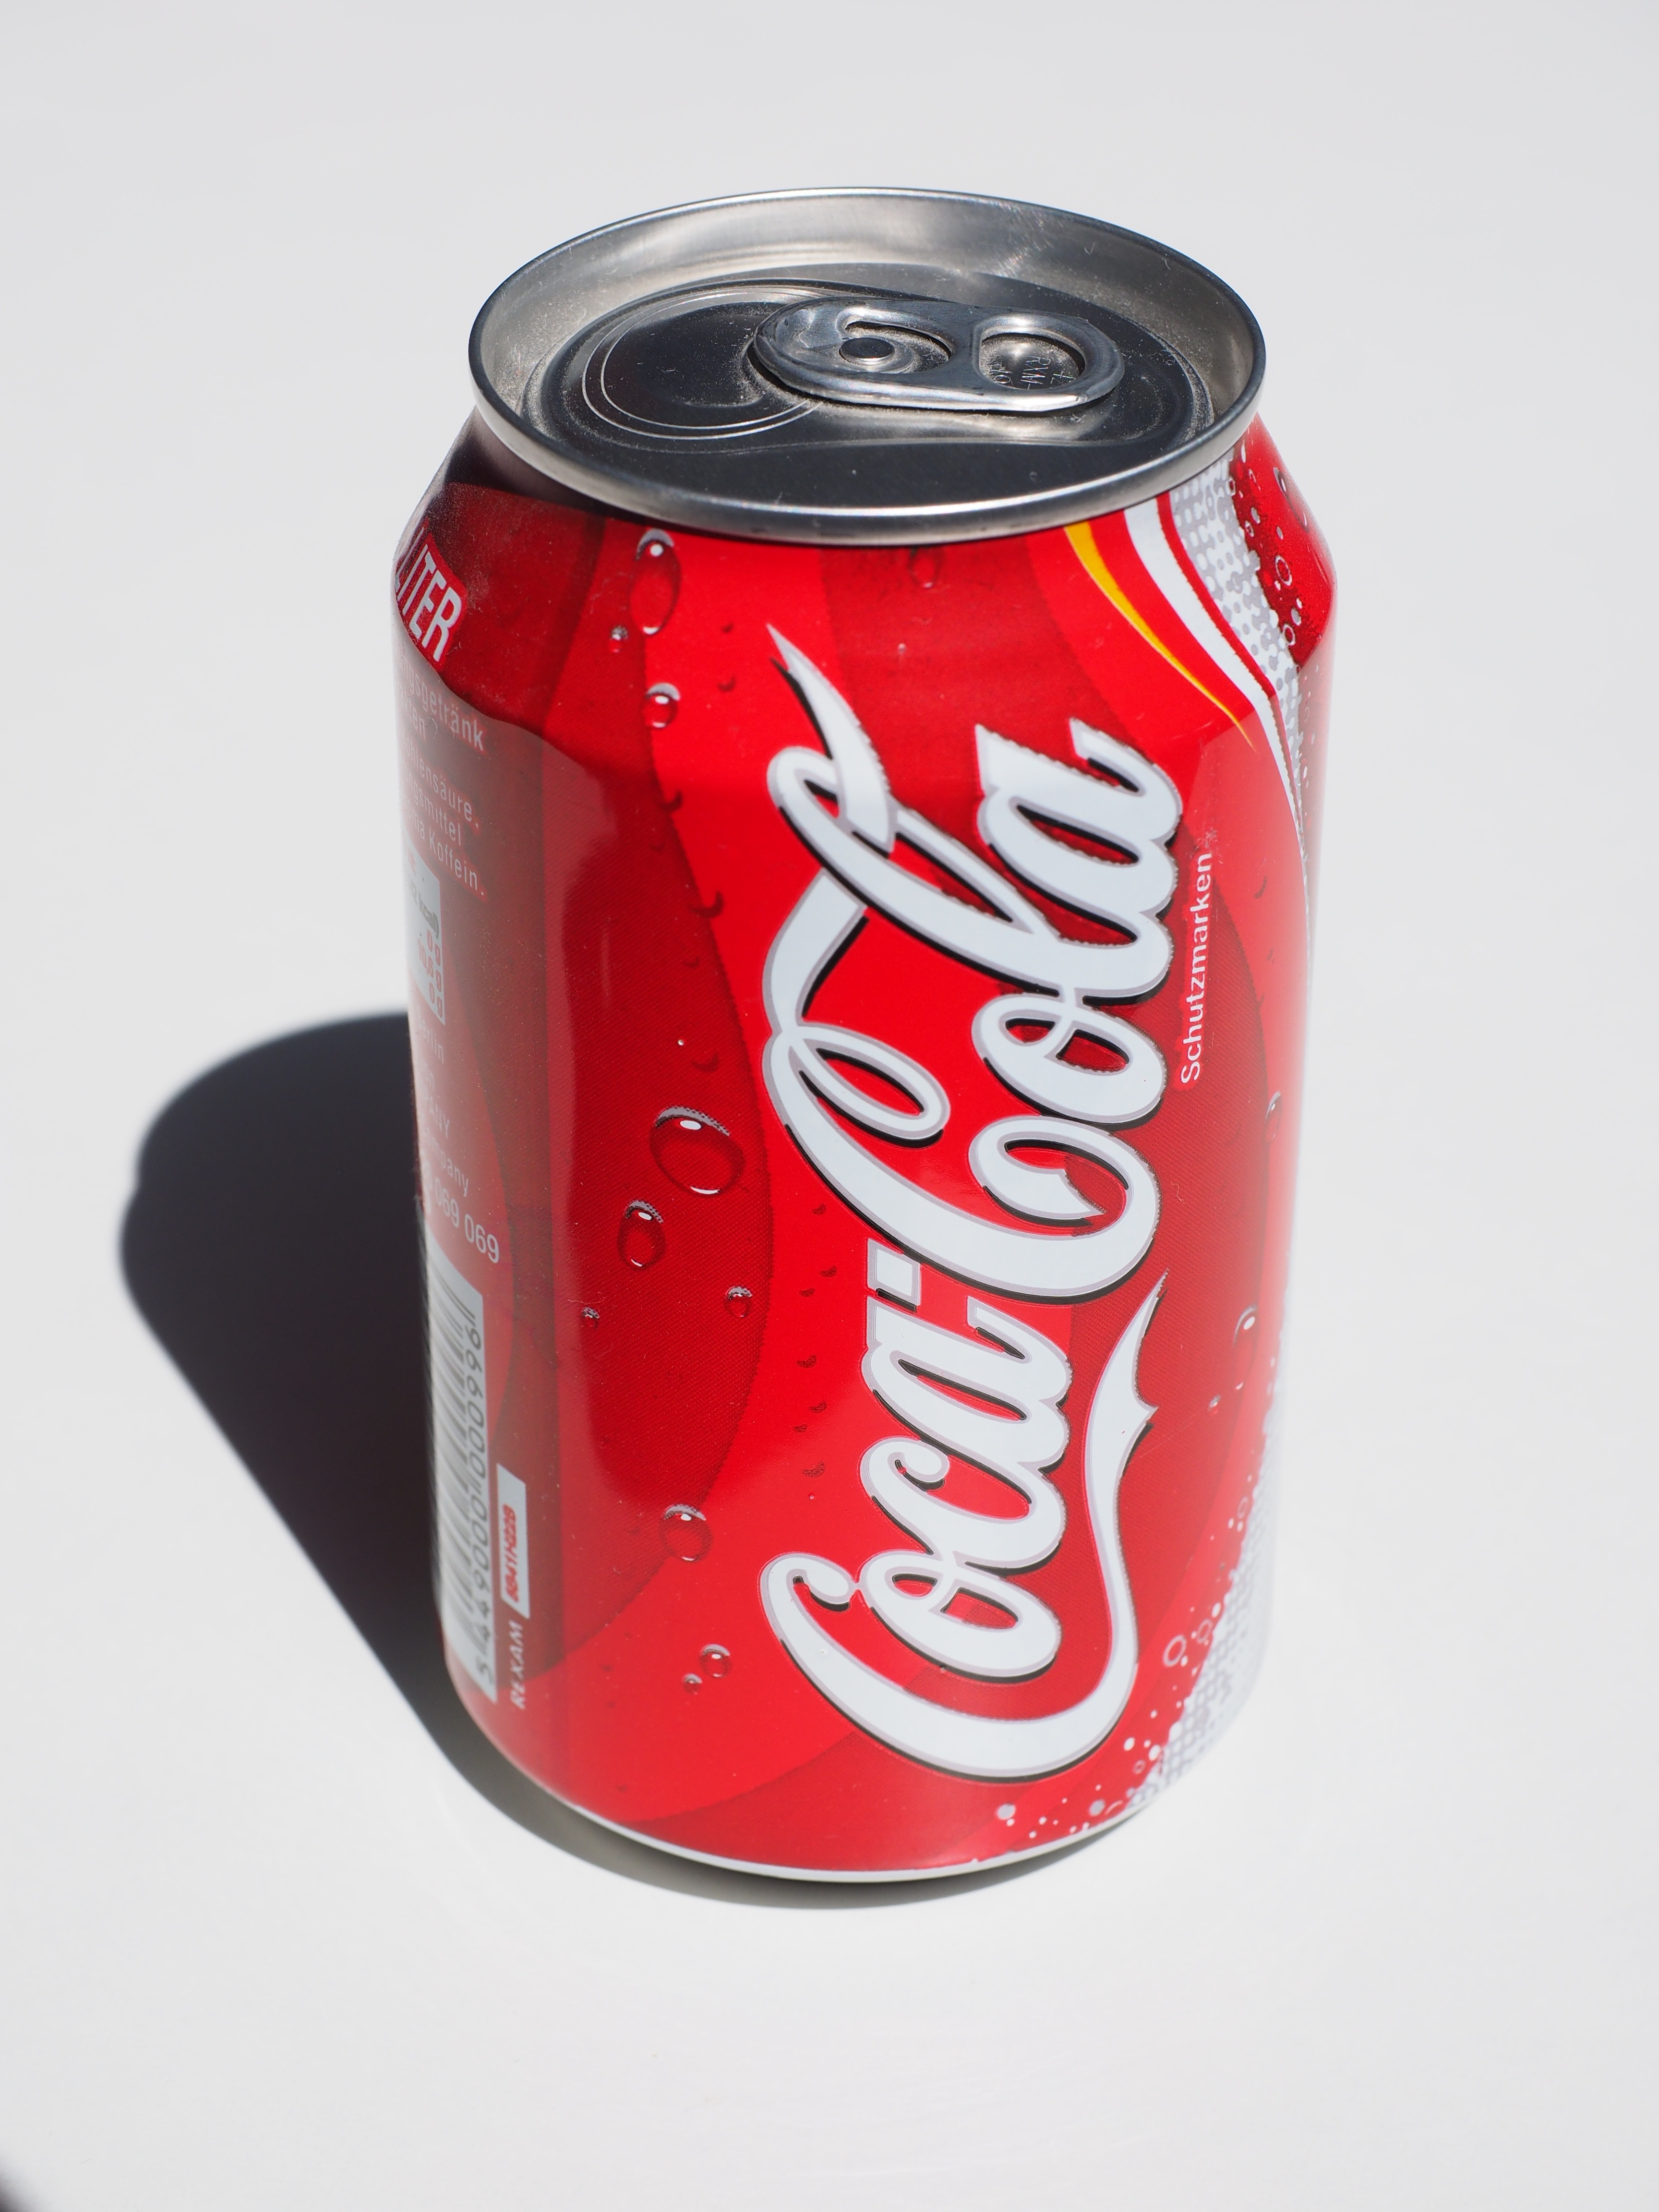
red, drink, box, coca cola, brand, cola, trademarks, tin can, soft drink, flowering plant, erfrischungsgetr nk, cola dose, land plant, carbonated soft drinks